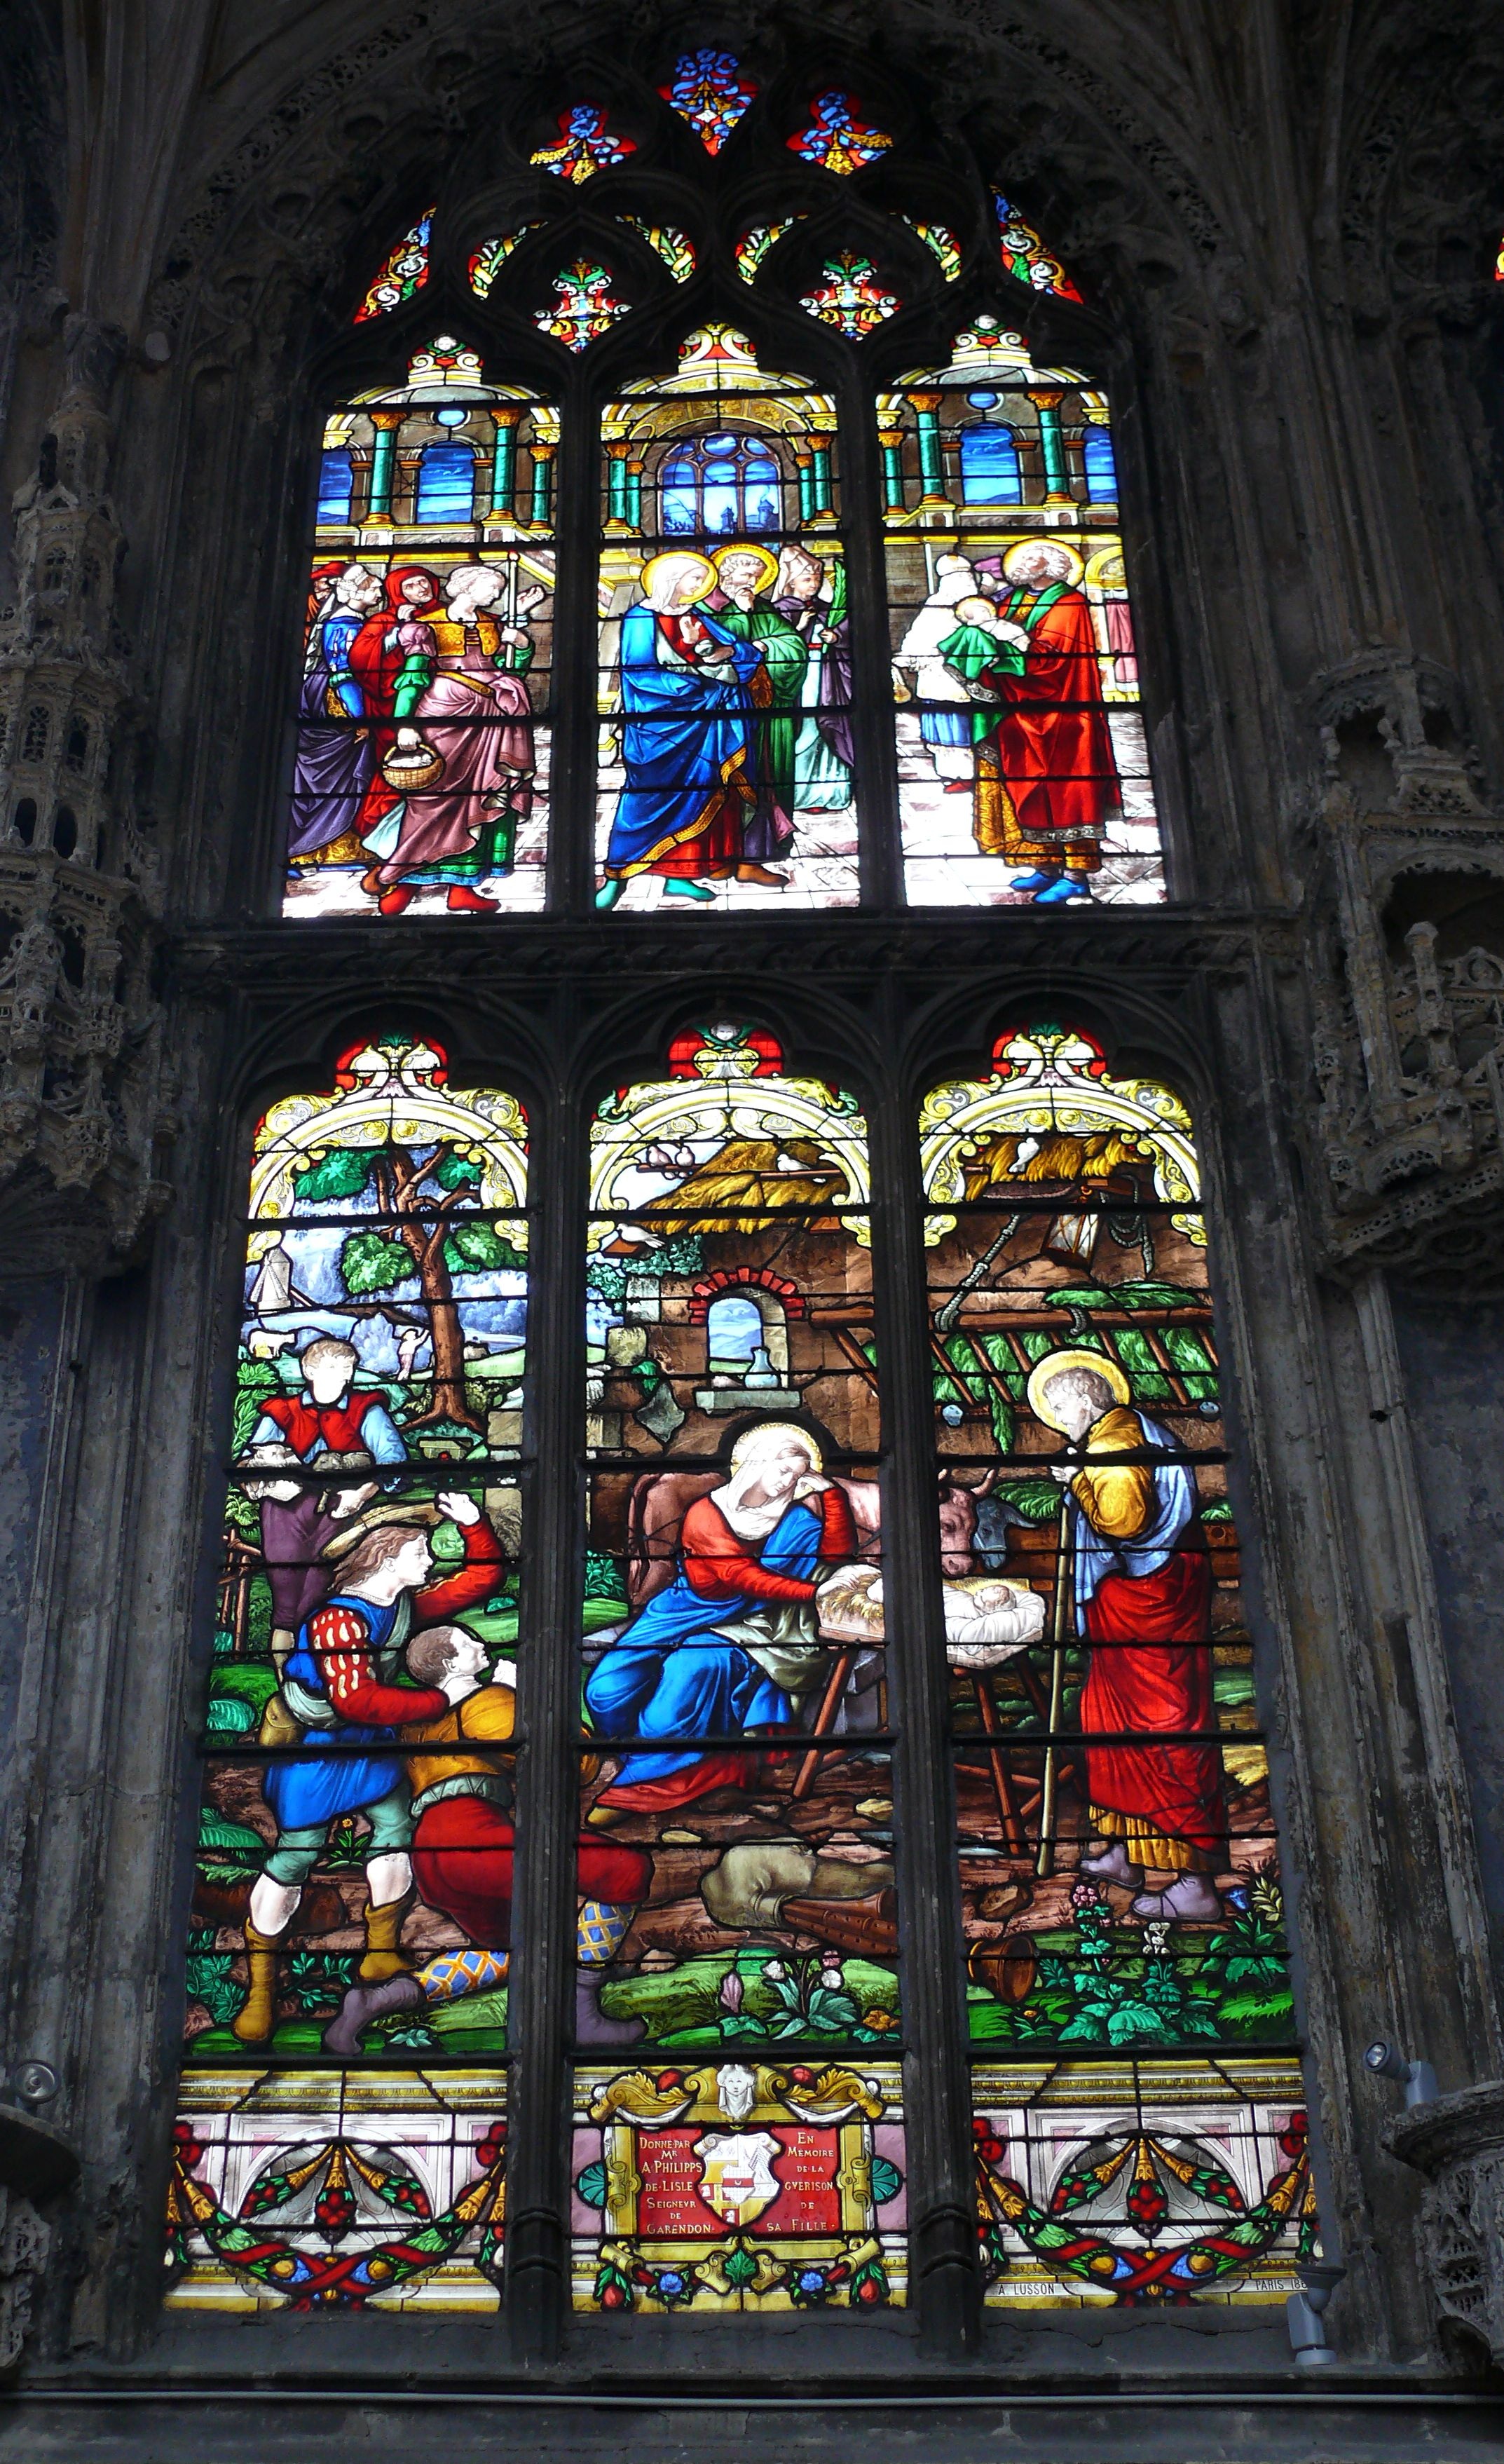
window, glass, france, church, cathedral, material, stained glass, place of worship, dieppe, stained glass window